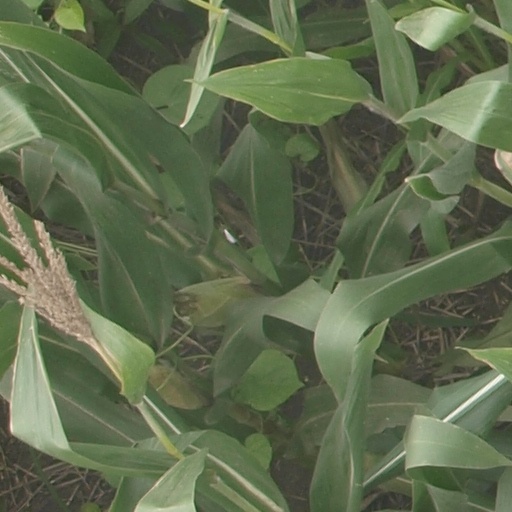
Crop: maize; corn